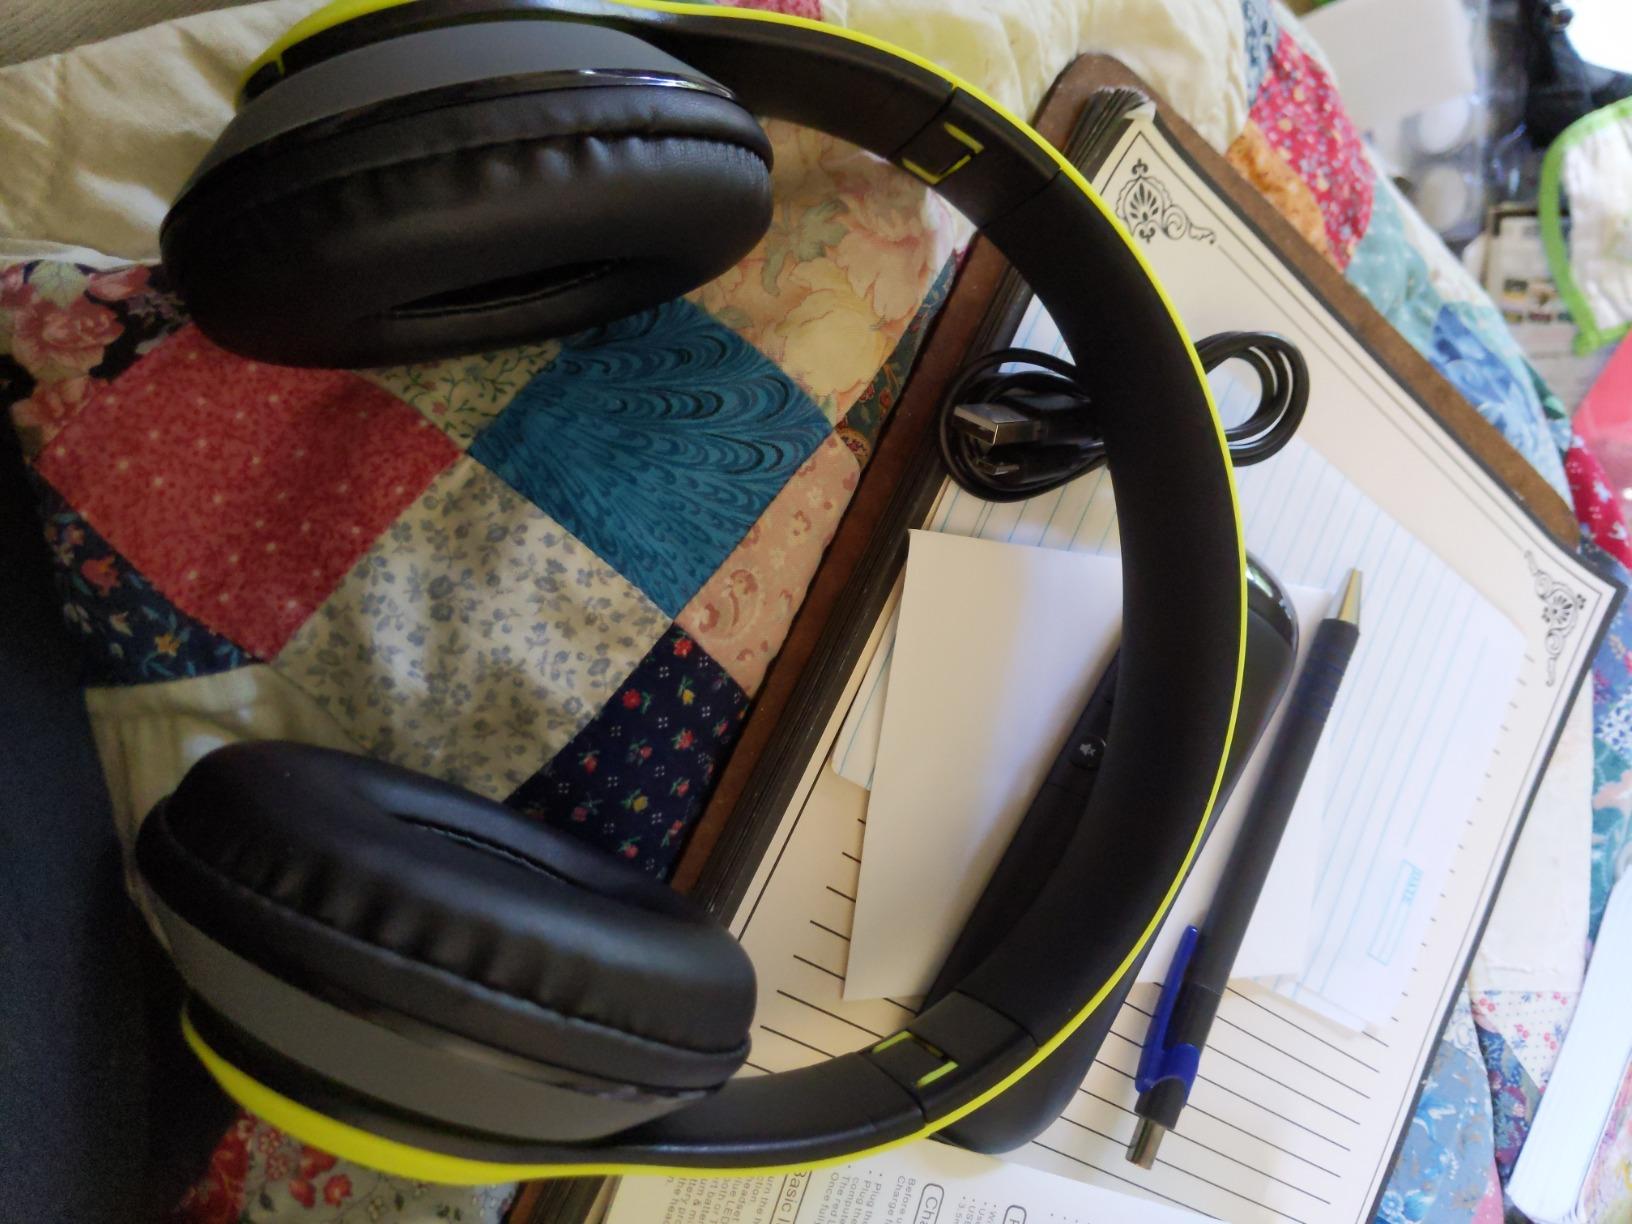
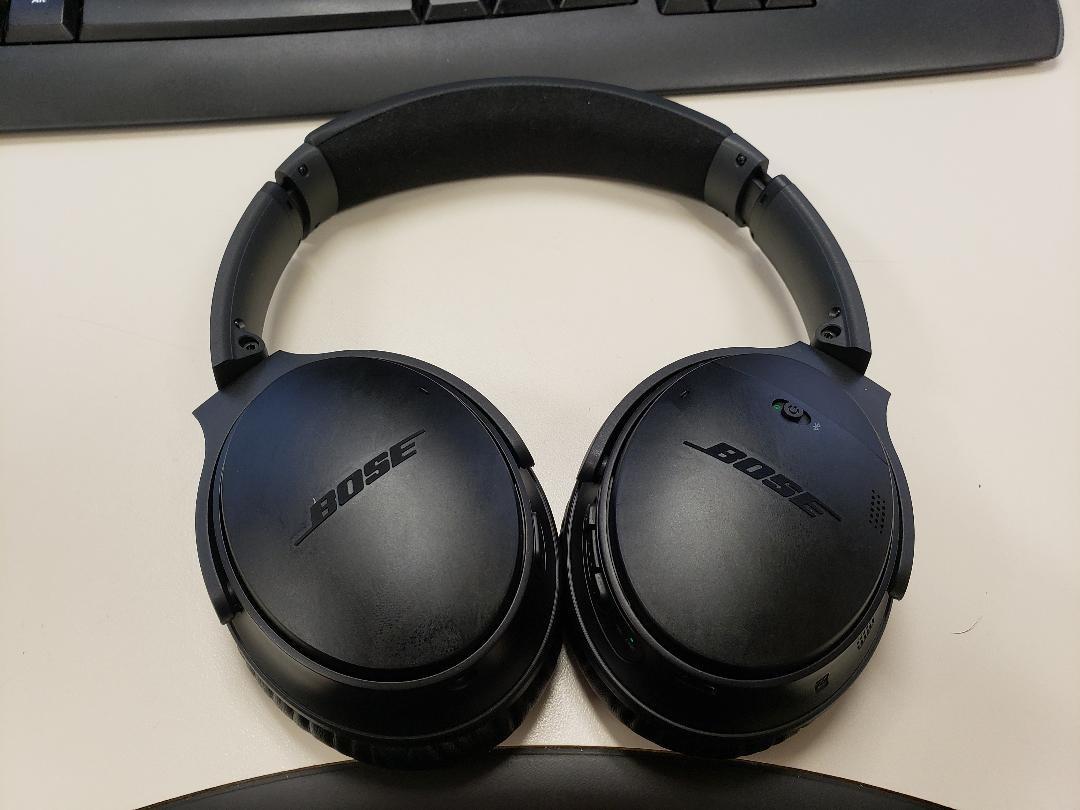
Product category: headphones
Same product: no